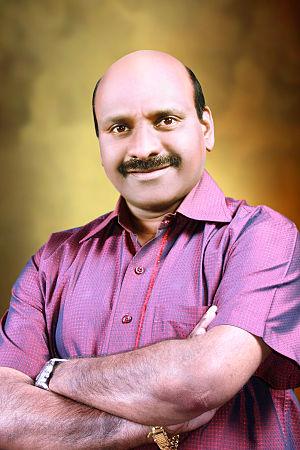
Periyasamy Chandrasekaran, né le 16 avril 1957 à Talawakelle et mort le 1ᵉʳ janvier 2010 à Colombo, est un homme politique srilankais.